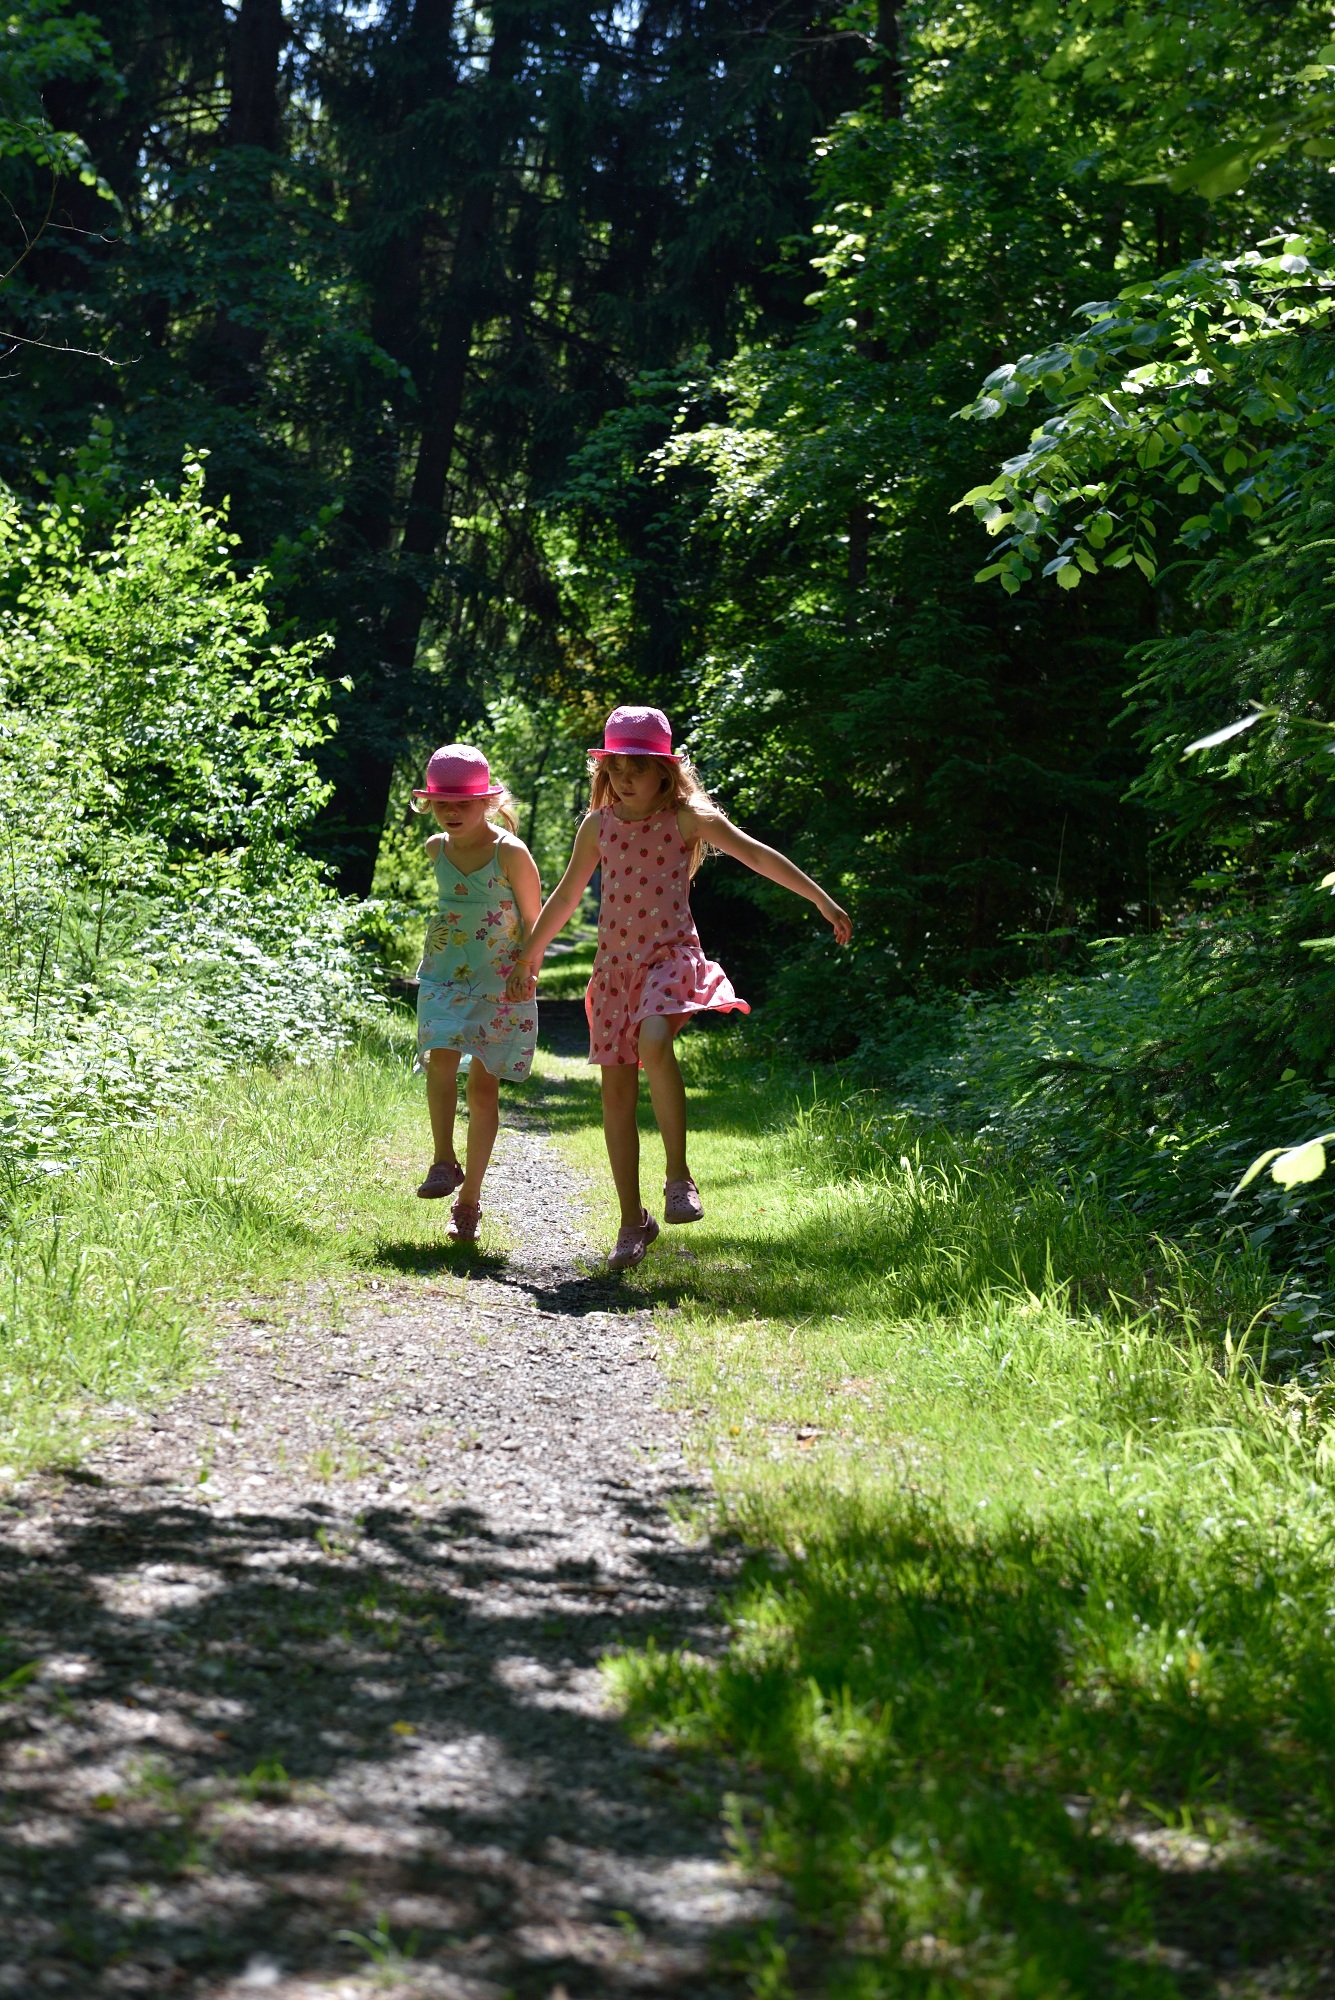
tree, forest, grass, walking, girl, trail, lawn, meadow, run, jump, green, jungle, human, friendship, garden, together, children, joy, out, woodland, away, nature trail